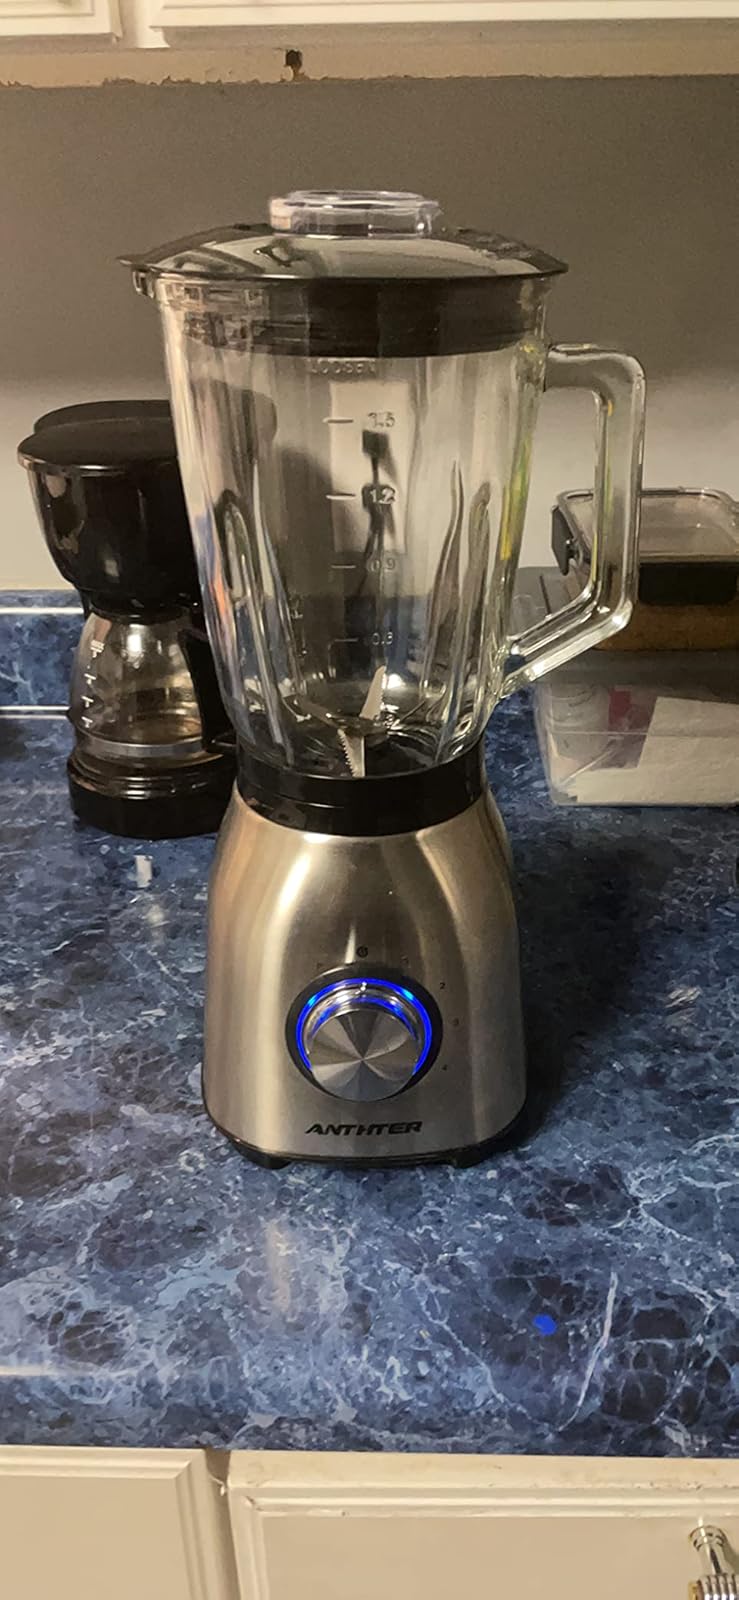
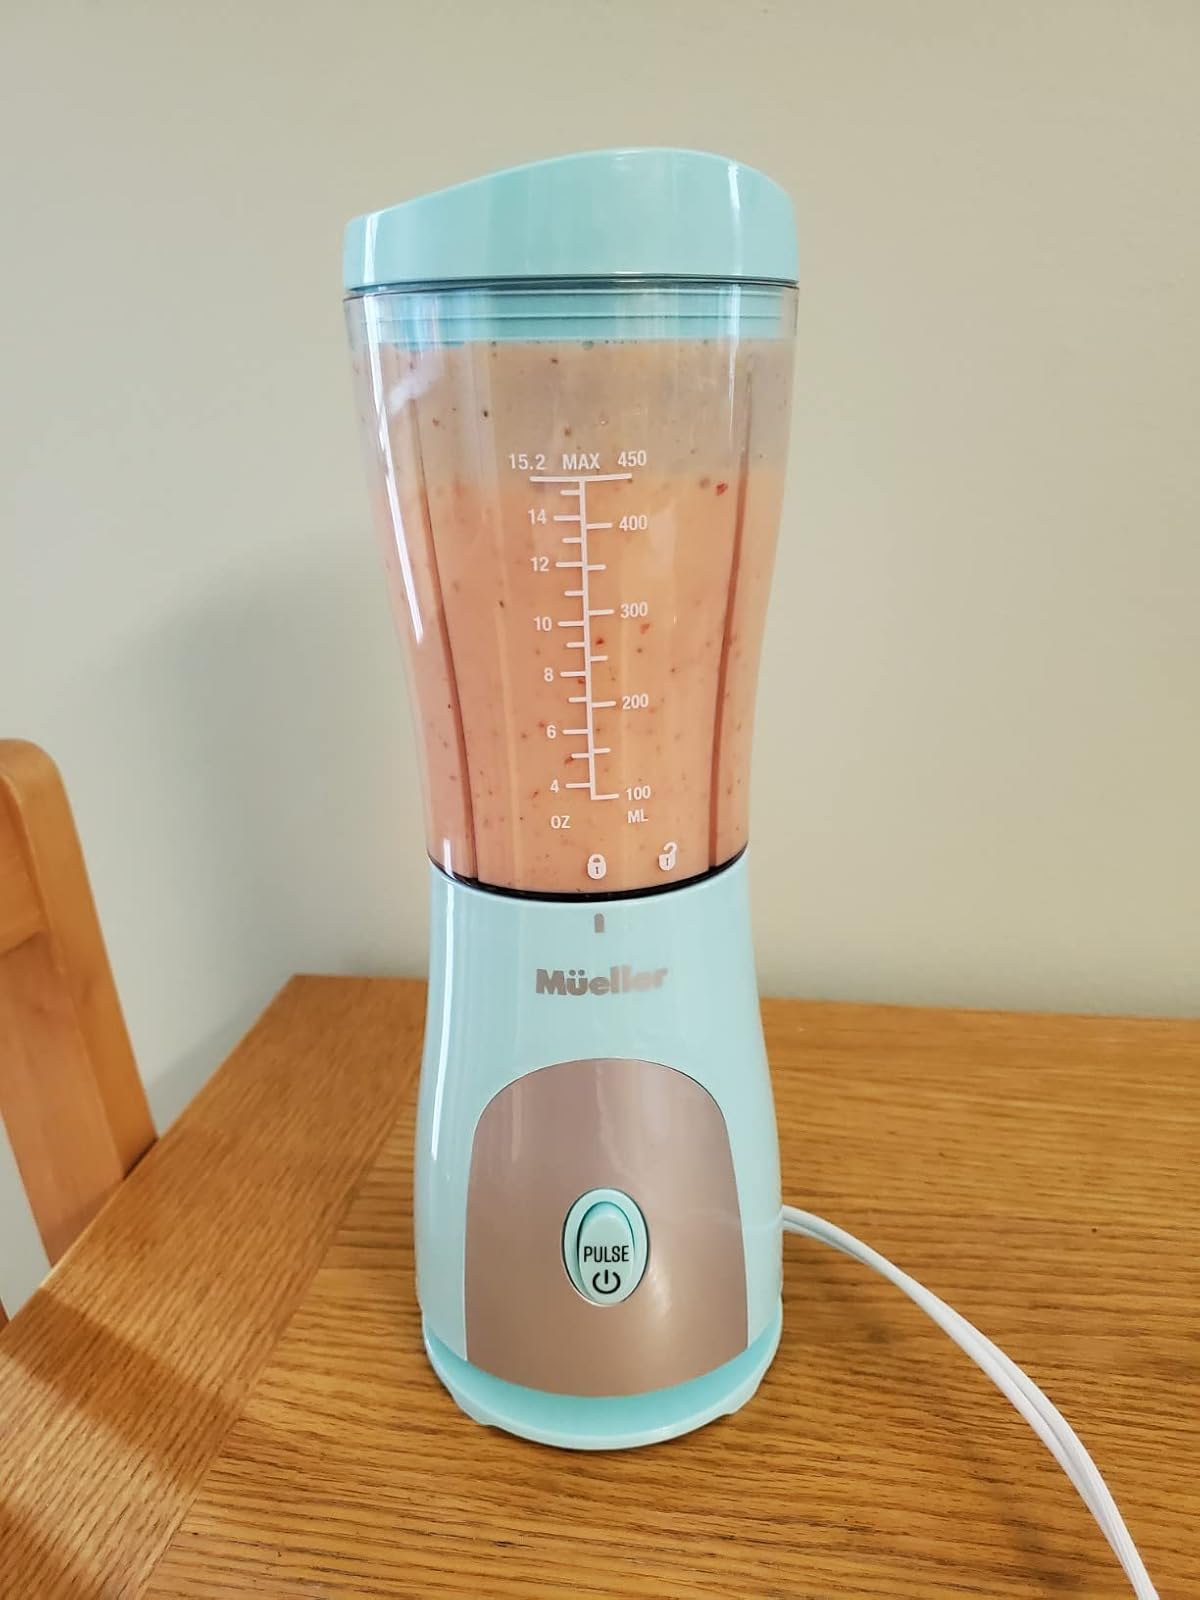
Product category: items_blender
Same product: no